Beatrisa Liang

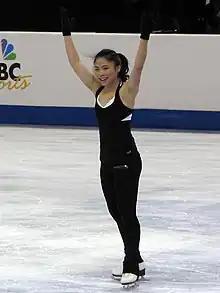
Liang at the 2008 U.S. Championships.

Beatrisa "Bebe" Liang (born March 31, 1988) is an American retired figure skater. She is the 2006 Four Continents bronze medalist, 2006 Nebelhorn Trophy champion, and 2007 U.S. national pewter medalist.